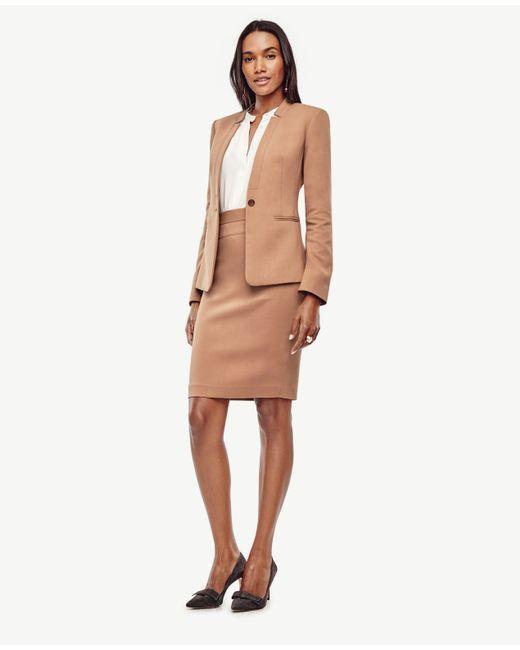
Jacke und Rock hellbrauner Anzug für Damen